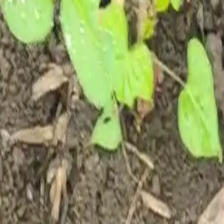
Weed species: Obscure_morning _glory(Ipomoea obscura)